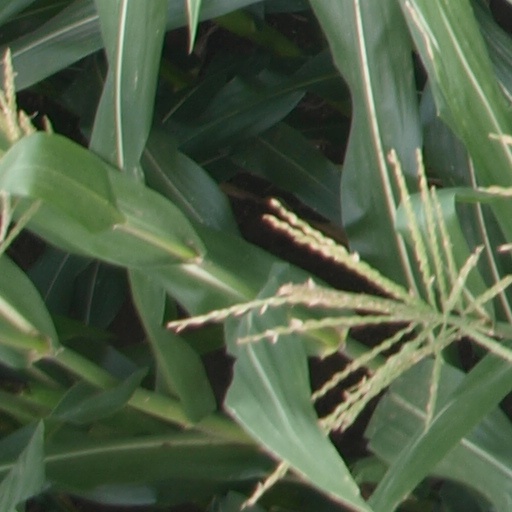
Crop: maize; corn